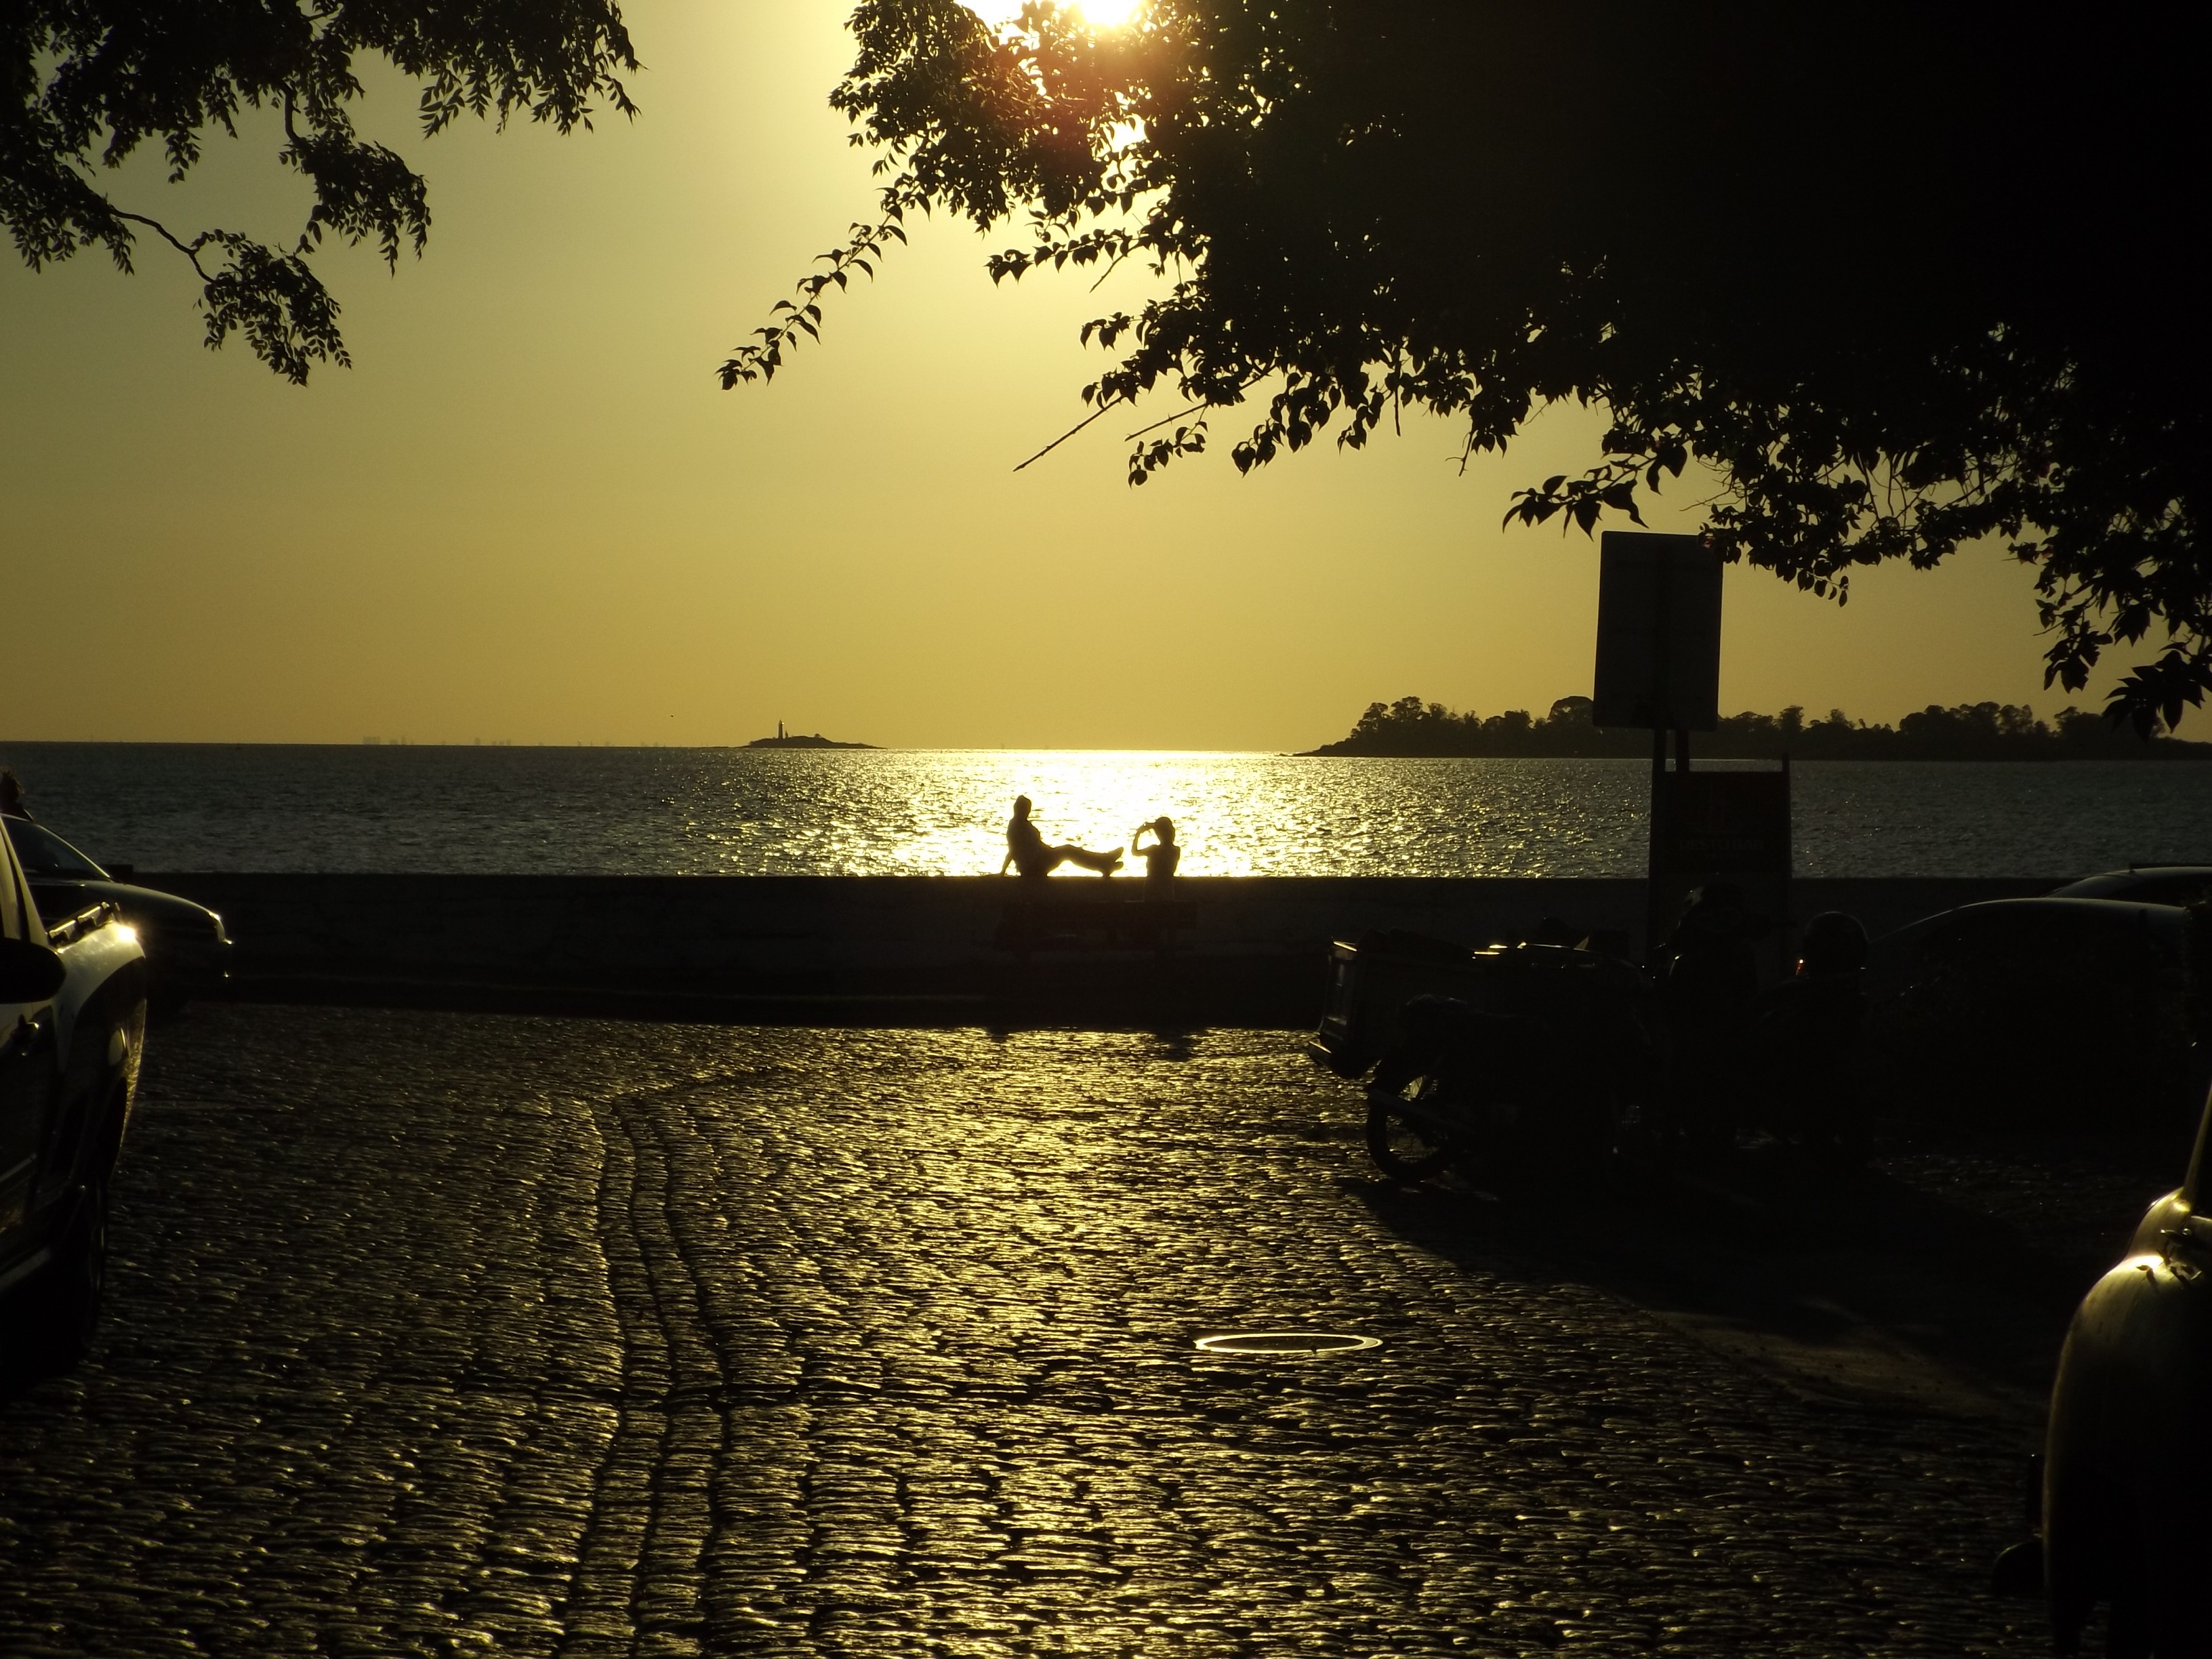
sea, ocean, light, sun, sunrise, sunset, night, sunlight, morning, dawn, dusk, love, evening, reflection, peaceful, holiday, couple, darkness, friendship, backlight, feelings, atmospheric phenomenon, watching sunset